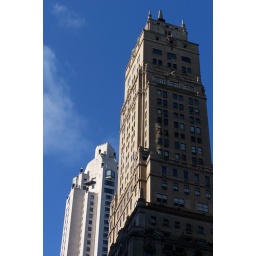
Buildings and blue sky. Seattleites nota bene: The sky is this color in January.